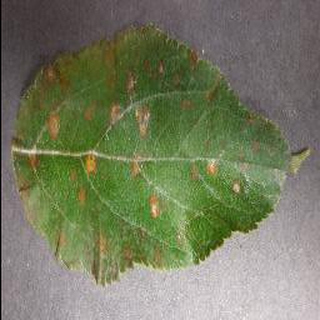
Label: apple_cedar_apple_rust